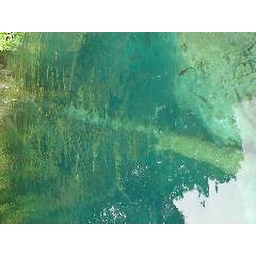
An old tree under the water in Plitvice N.P.